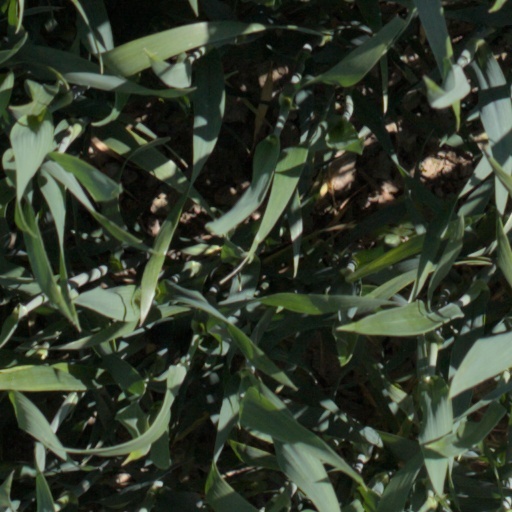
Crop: wheat